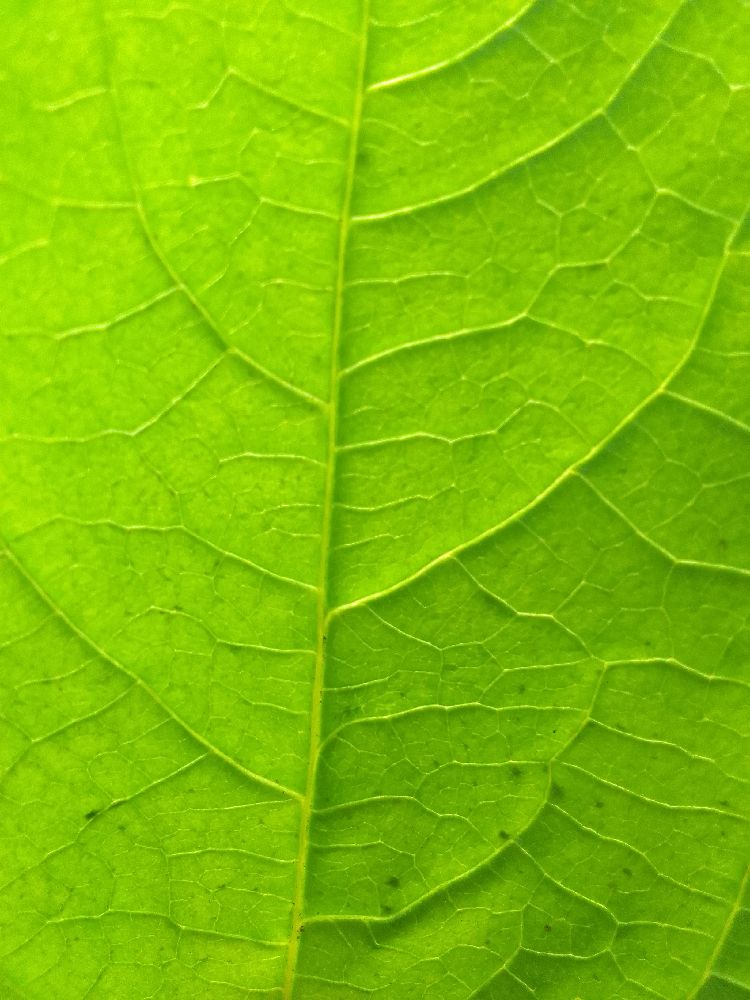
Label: healthy